La princesse jaune

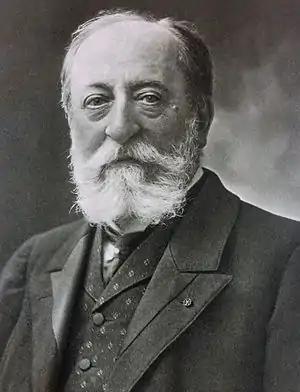
Saint-Saëns circa 1895

("The Yellow Princess"), Op. 30, is an in one act and five scenes by composer Camille Saint-Saëns to a French libretto by Louis Gallet. The opera premiered at the (Salle Favart Theatre) in Paris on 12 June 1872.